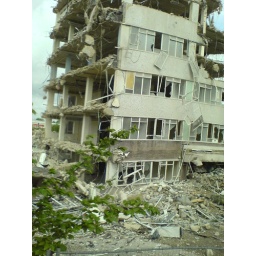
Demolition in South Harrow. Taken from bus window with crappy phone camera on way to work.